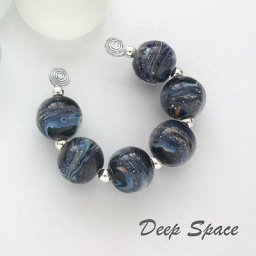
A set of six 14mm round beads in black glass with fine silver and subtle veils of colour.